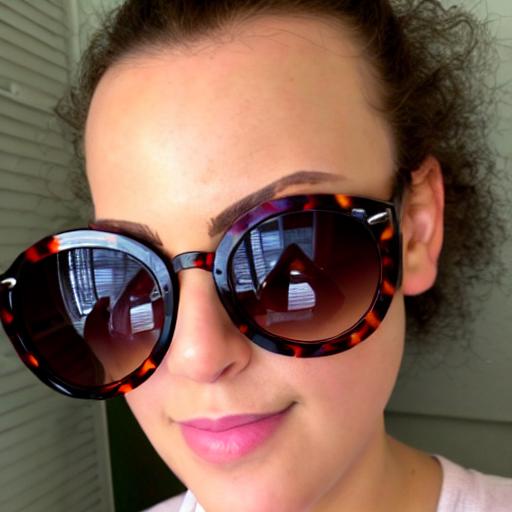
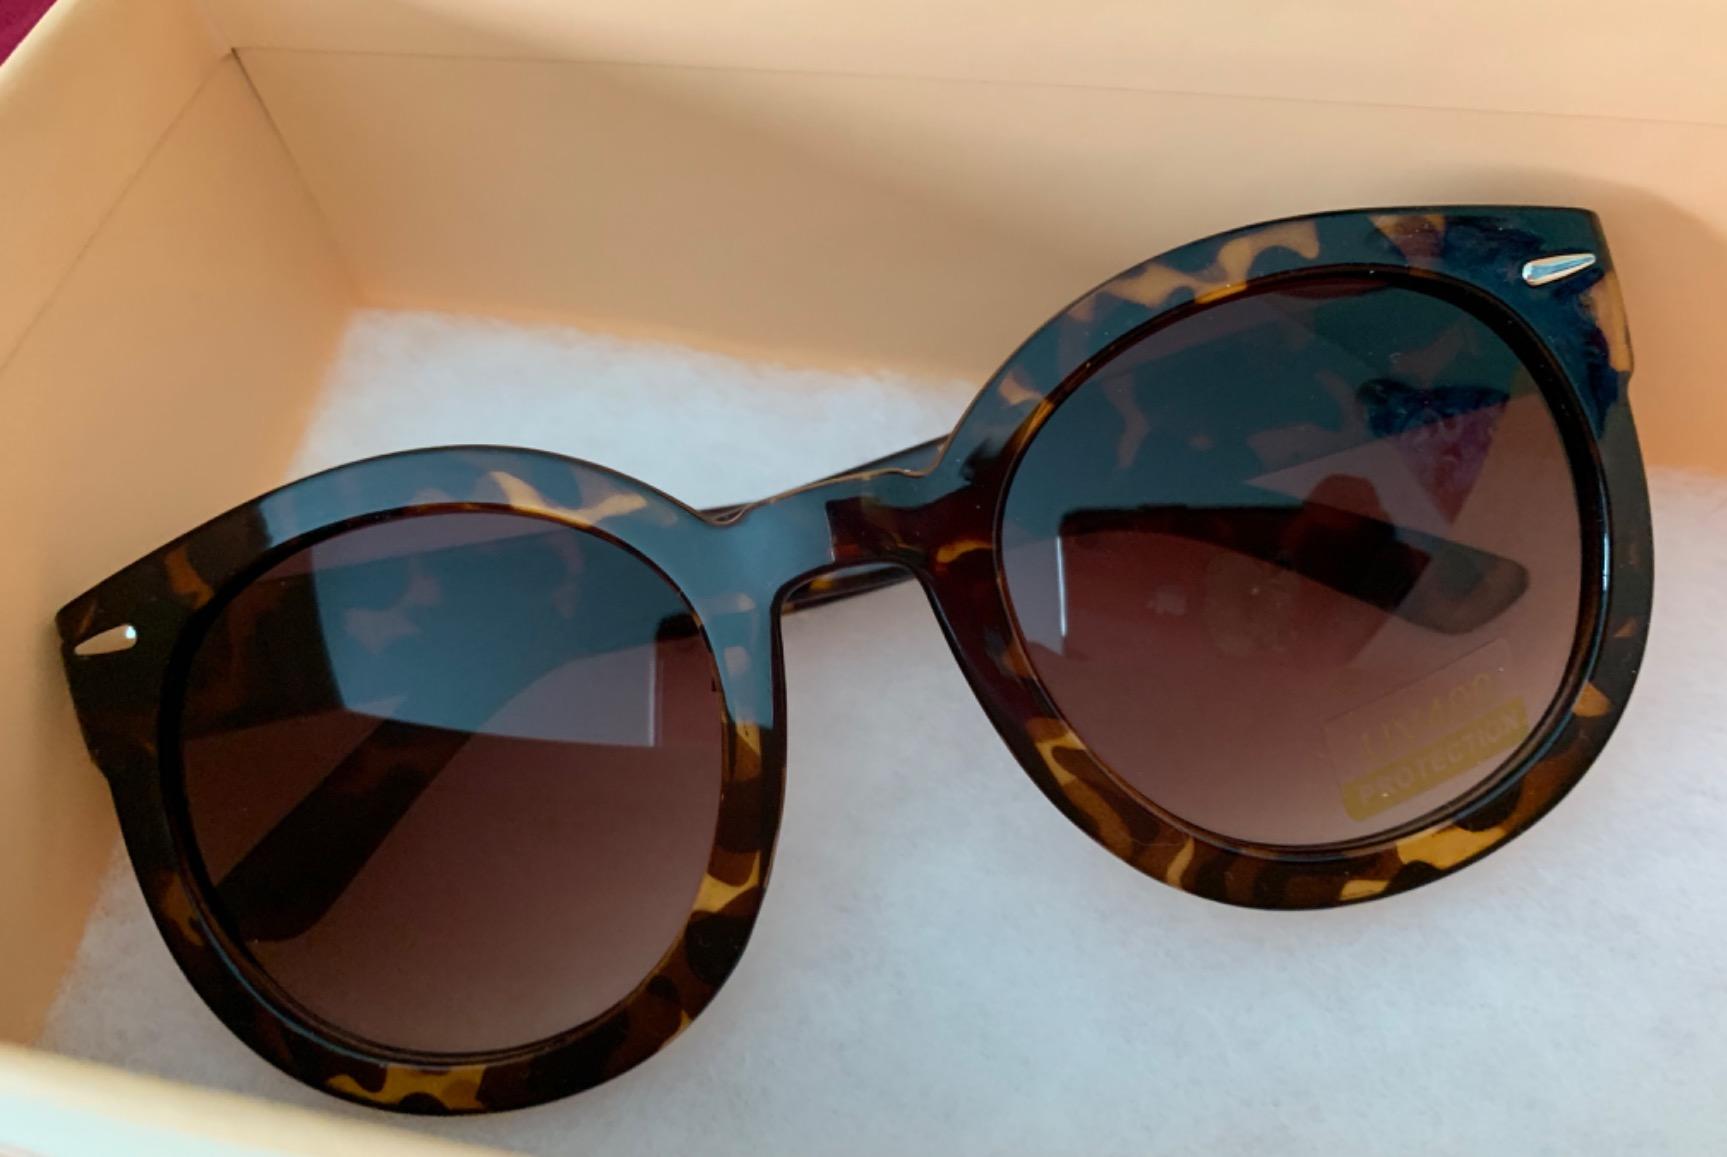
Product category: accessories_sunglasses
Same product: no